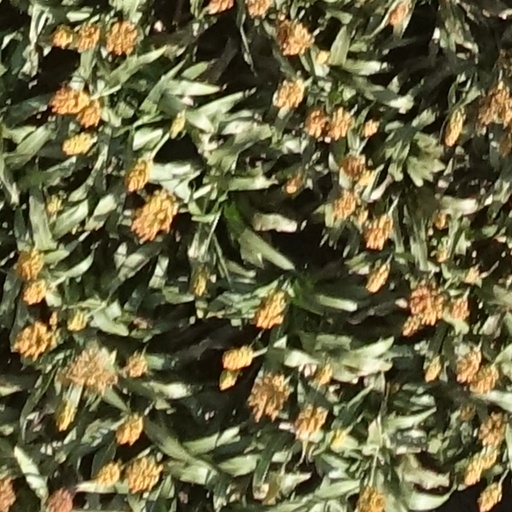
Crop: sorghum